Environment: real
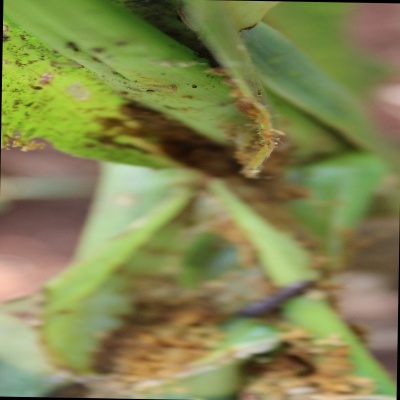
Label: fall_armyworm